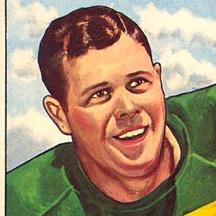
Age: 22